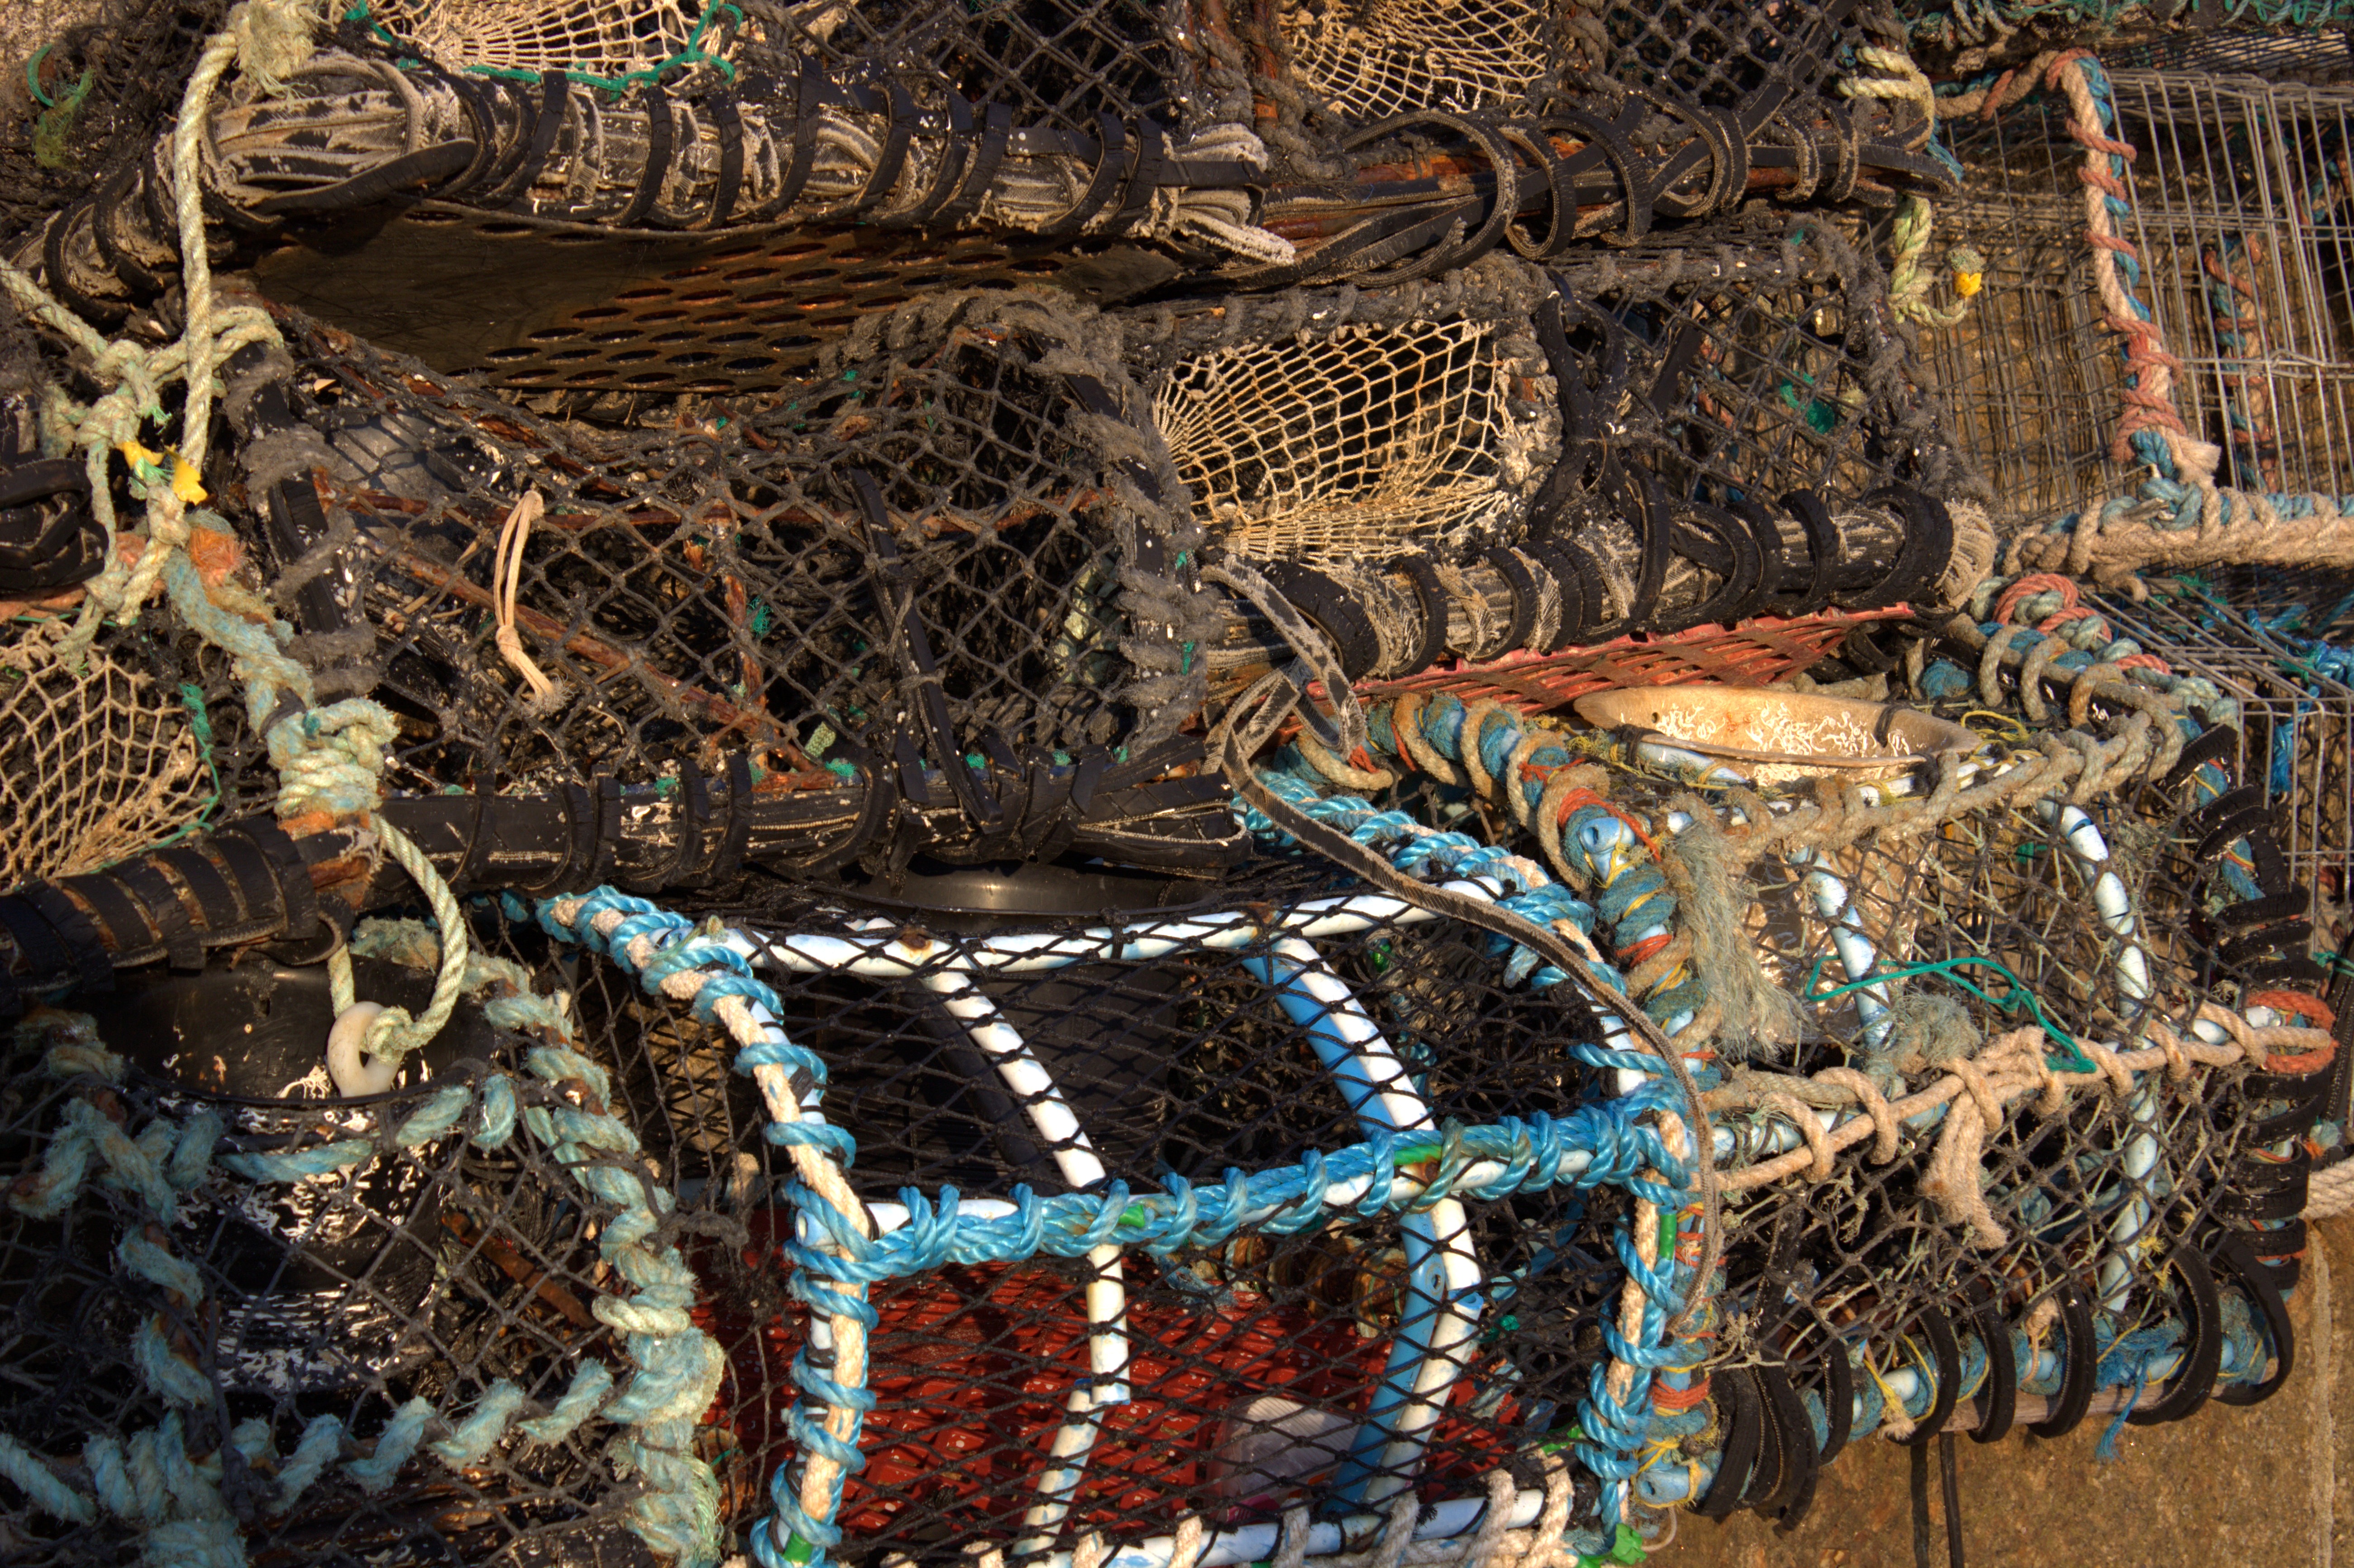
fishing, christmas decoration, network, fishing net